Tour of Flanders (men's race)

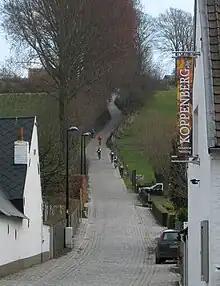
The Koppenberg seen from the foot in Melden

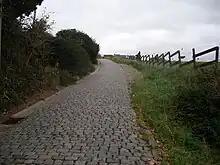
The steep slopes of the Paterberg in Kluisbergen

The short, sharp hills in the Flemish Ardennes are a defining feature of the Ronde and the places where spectators gather in vast numbers to see the race. In recent editions 17 to 19 of these hills are included in the route, although the number is subject to change as some climbs are cut and others included almost every year. Each climb has its own characteristics that present different challenges to the riders. The Kwaremont, is but relatively shallow. The Paterberg is short and, at 20 percent, brutally steep. The Koppenberg in Melden is the steepest hill of the race at 22 percent with a bad, very uneven cobbled surface. Its road is also extremely narrow and the high banking on either side turns it into a natural arena. Other famous climbs include the Eikenberg, Molenberg and Taaienberg.